Thomas Brown (minister and natural historian)

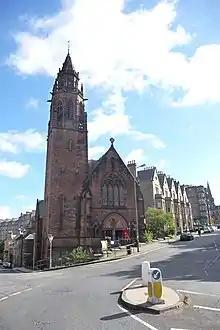
Dean Free Church

He was born on 23 April 1811 in the manse at Langton, Berwickshire in south-east Scotland, the son of John Brown, minister of that parish.